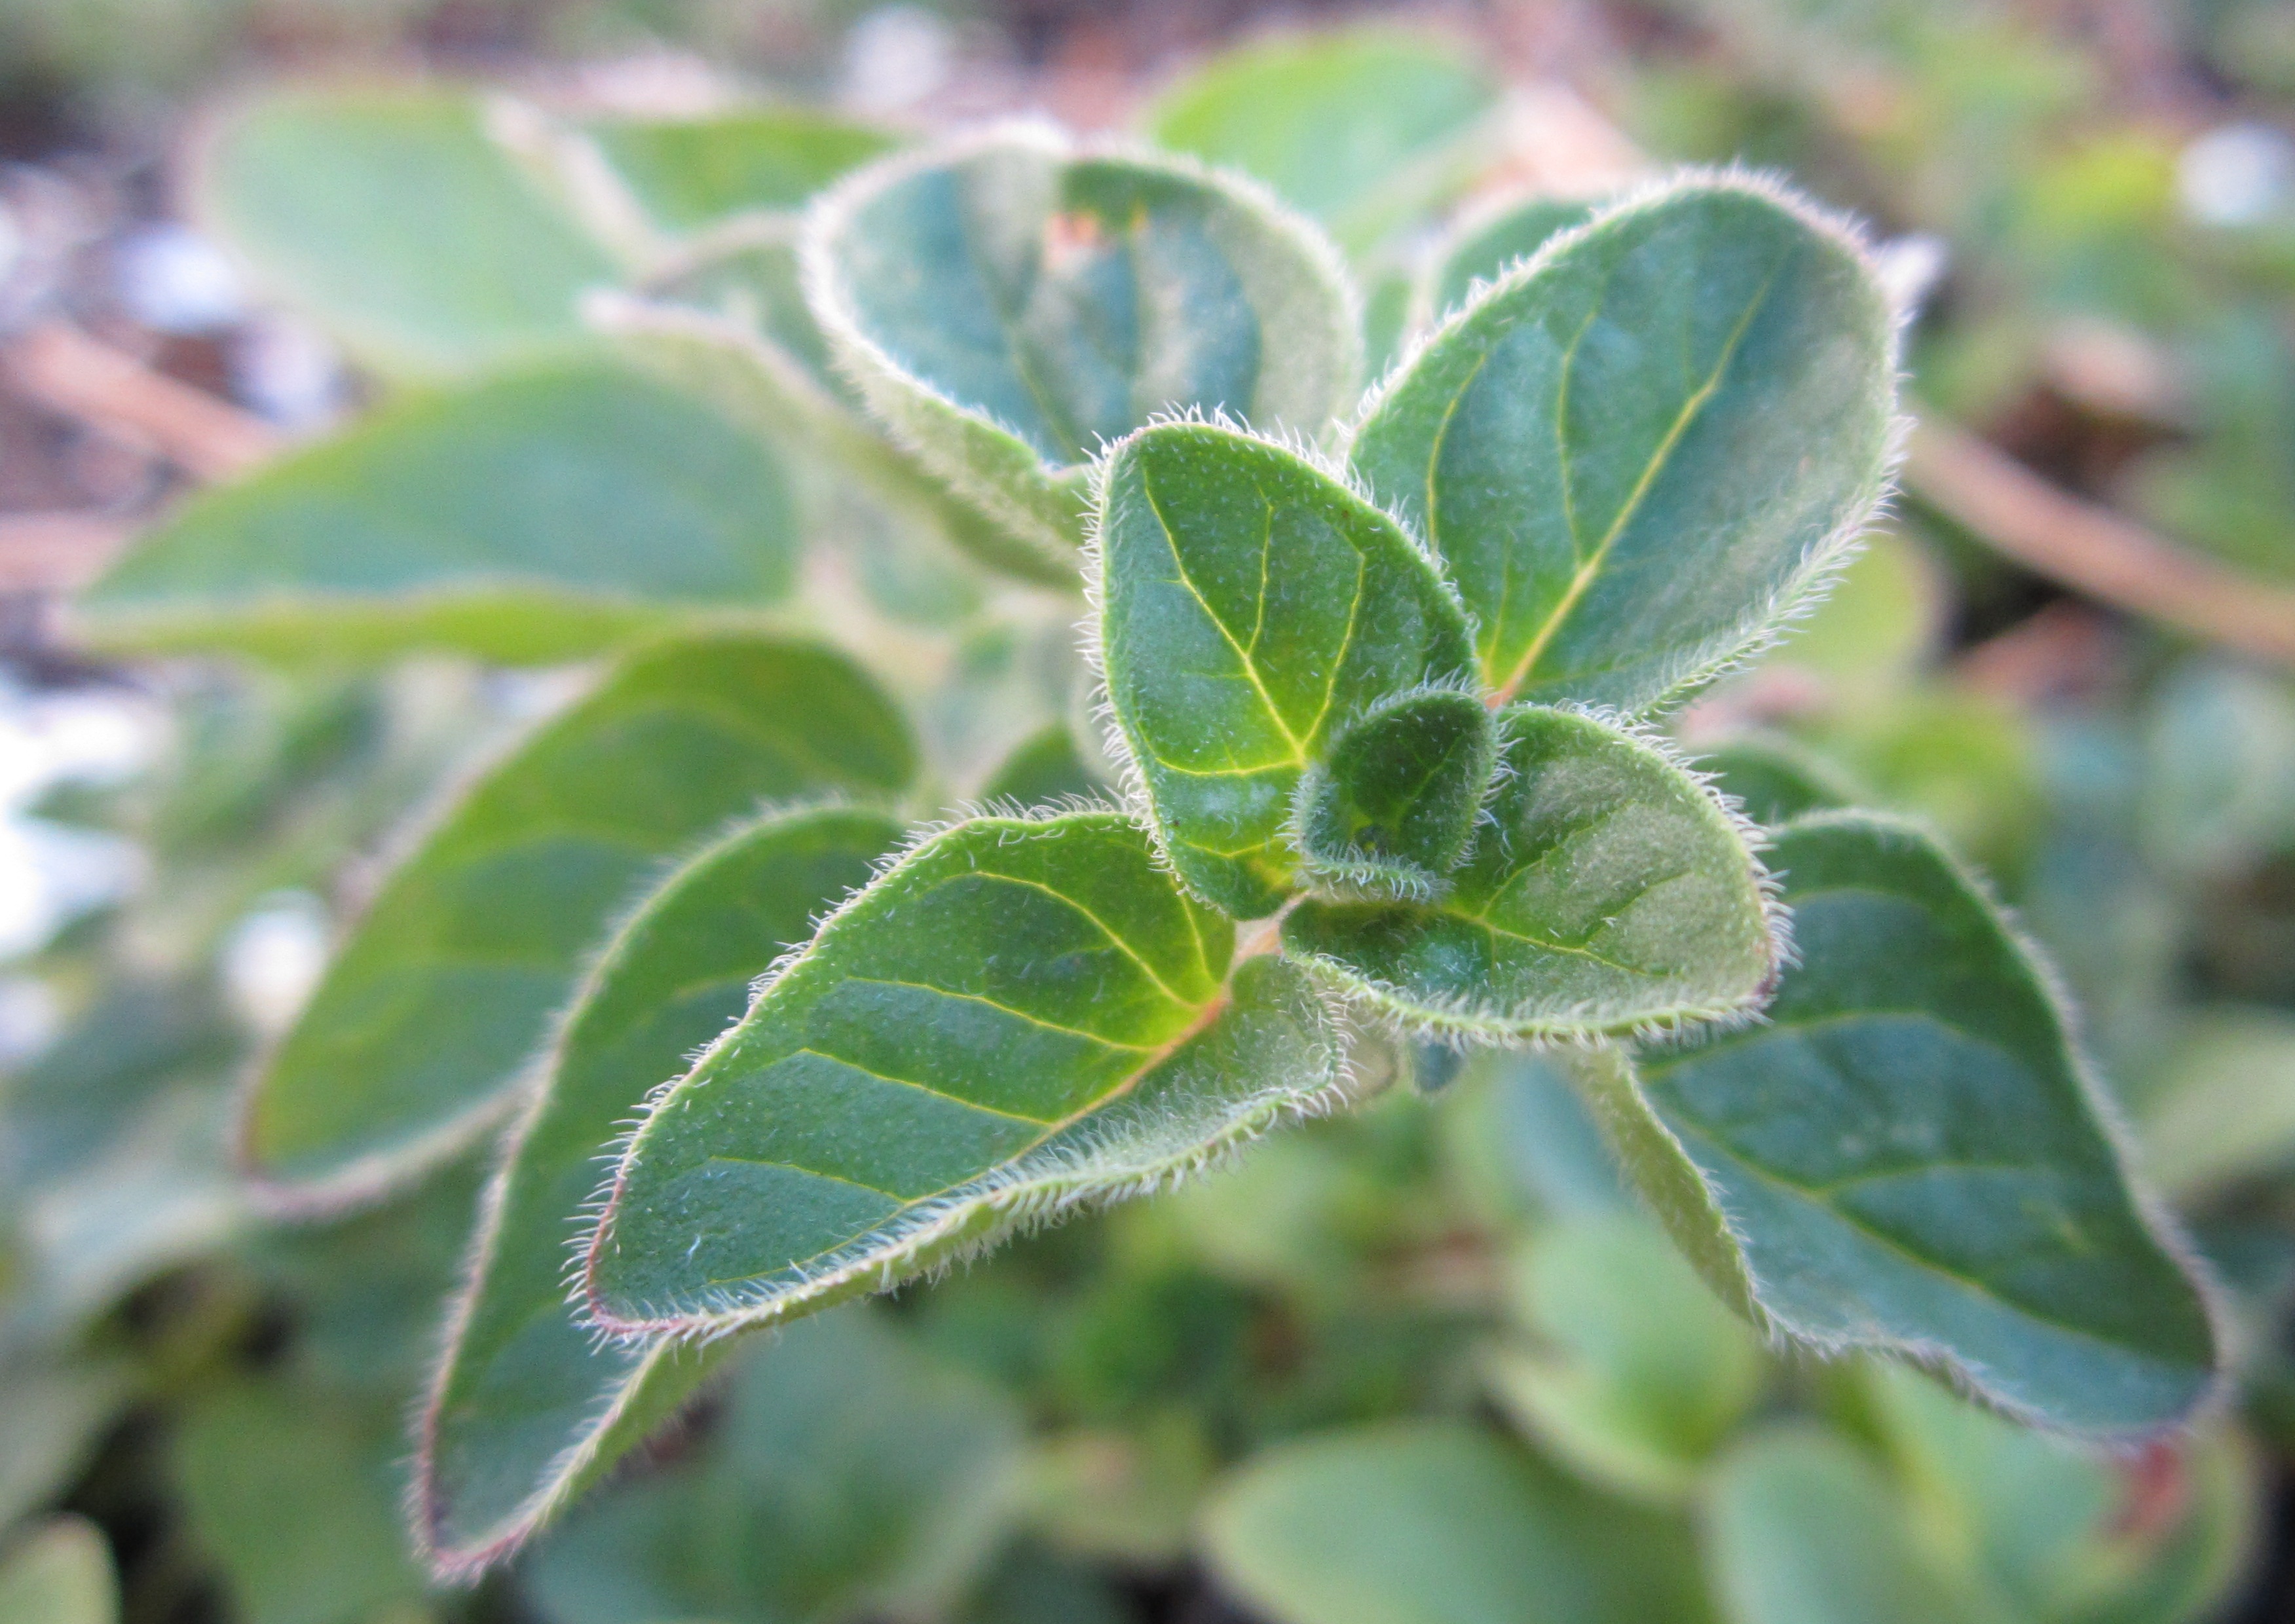
nature, plant, leaf, flower, spring, green, herb, botany, flora, leaves, shrub, growing, oregano, flowering plant, wild marjoram, origanum vulgare, annual plant, land plant